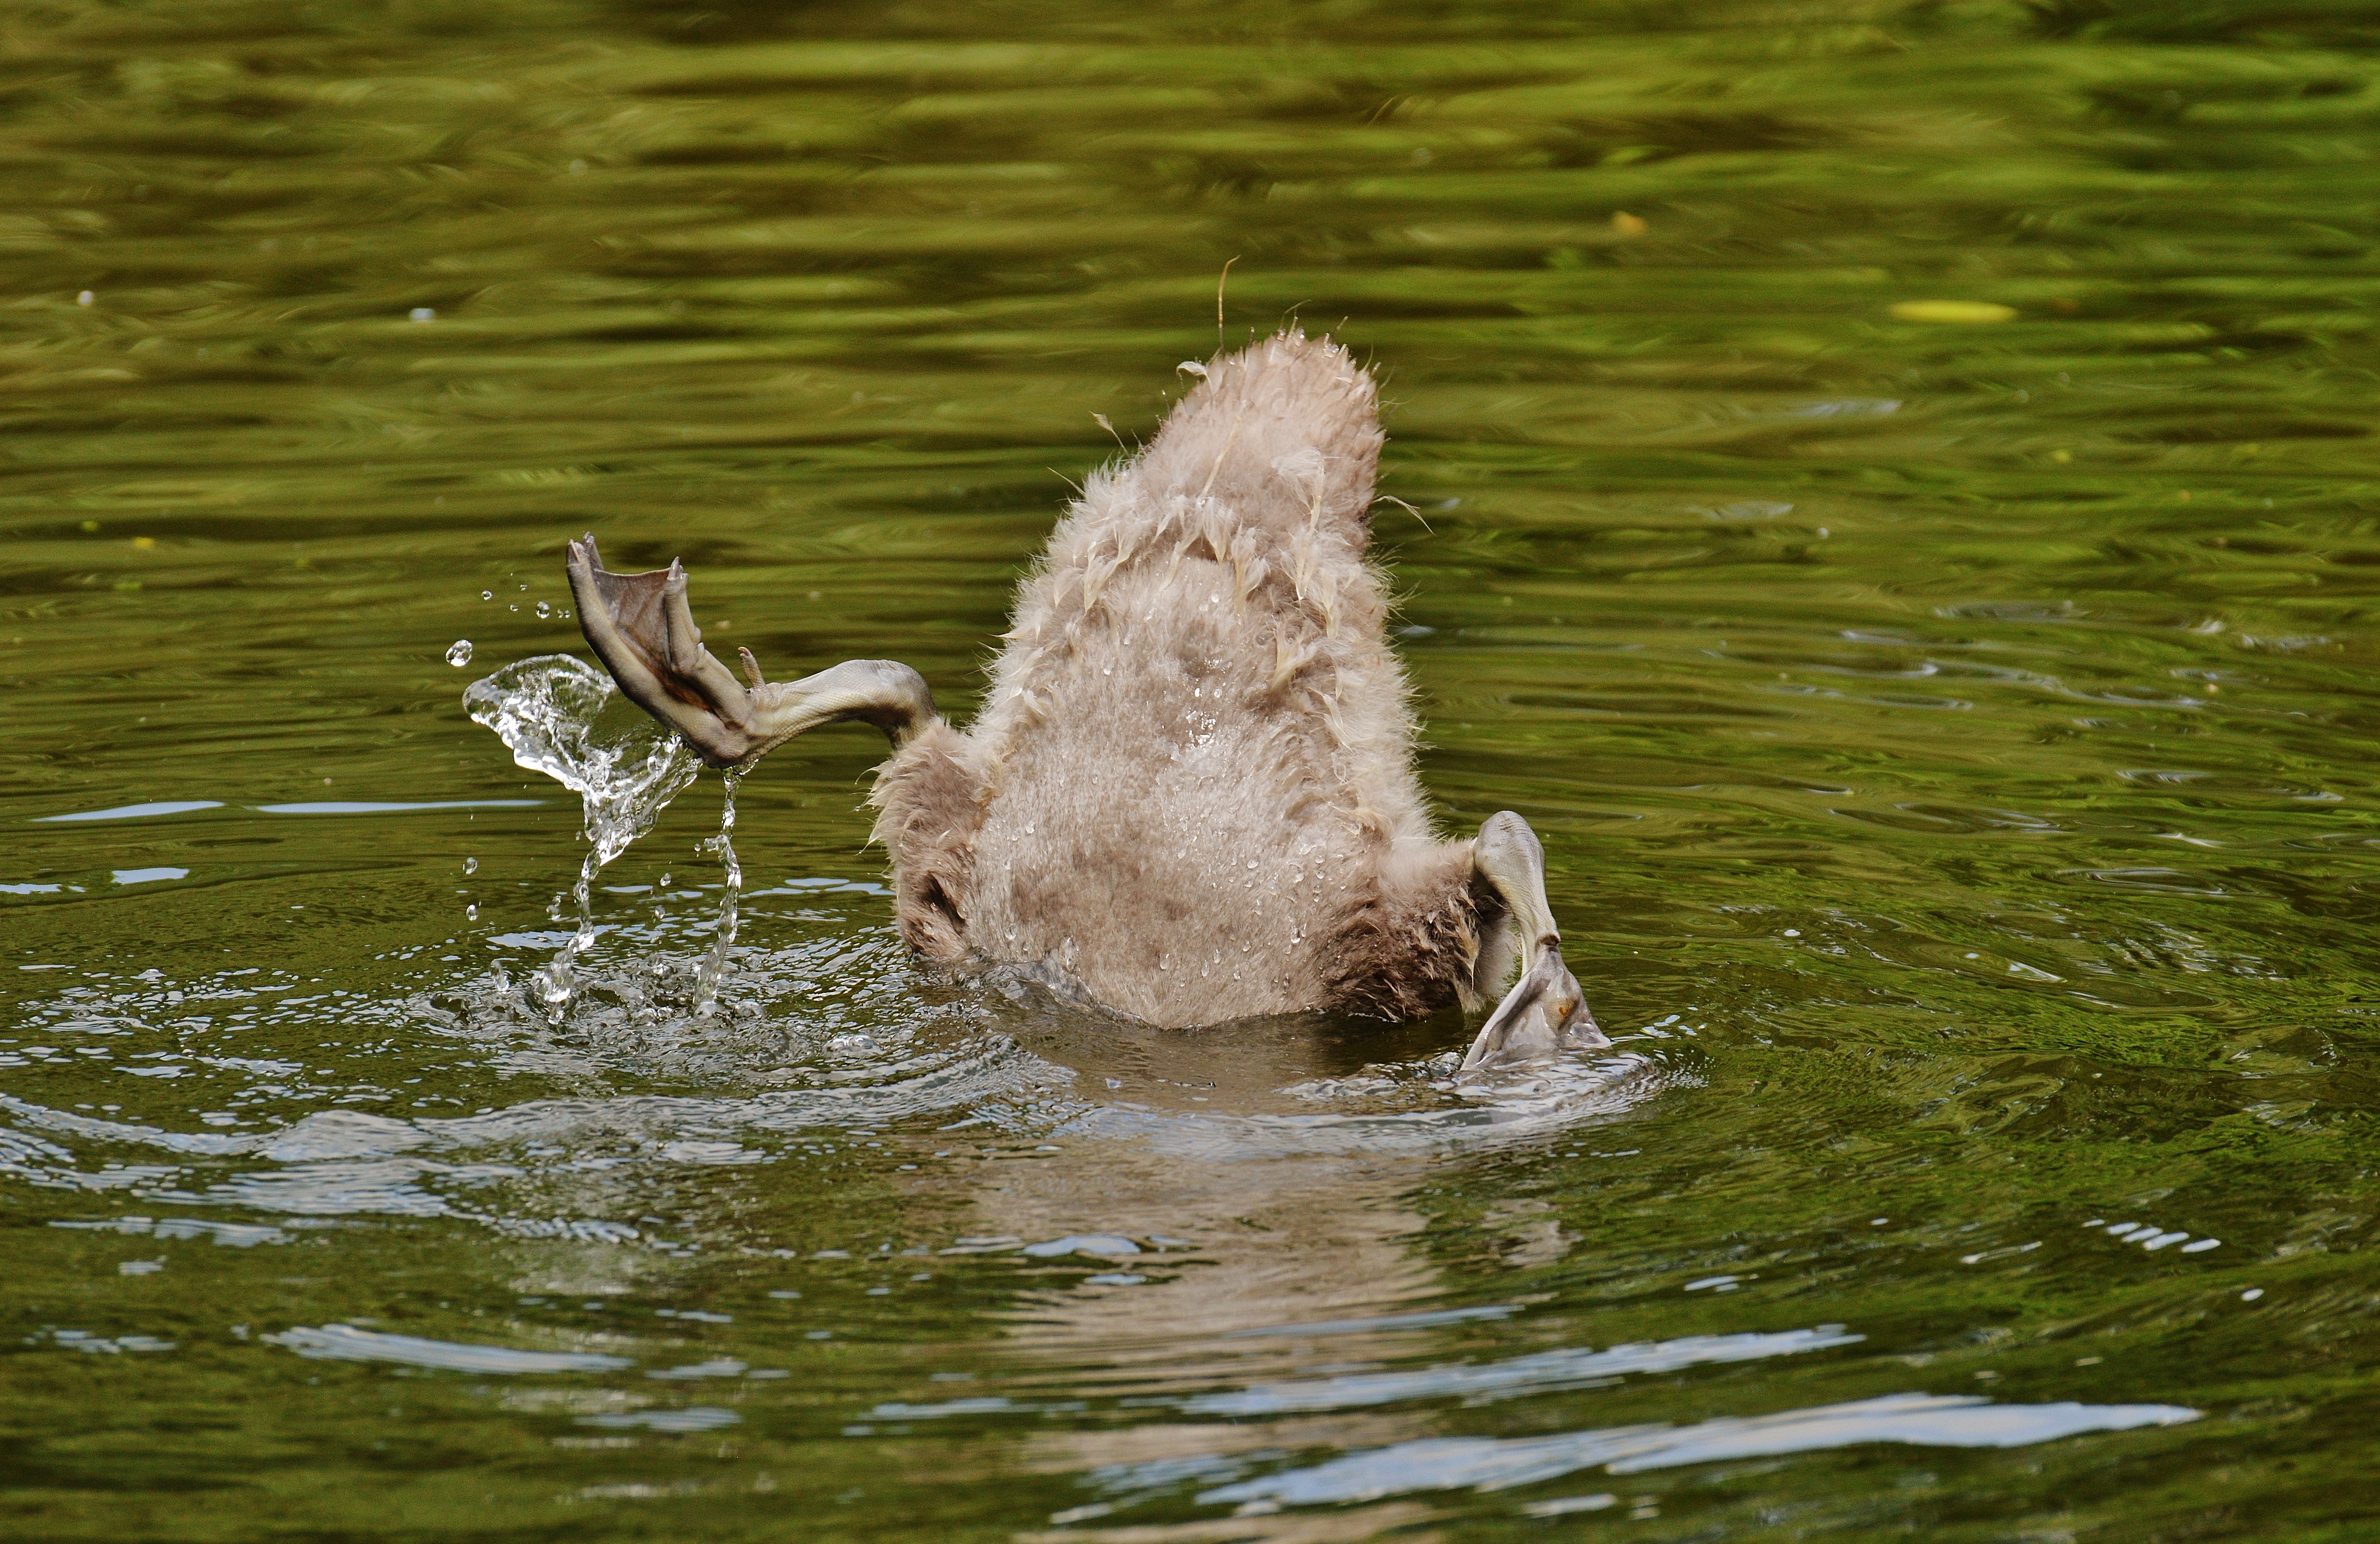
water, nature, bird, sweet, animal, cute, diving, pond, wildlife, swim, young, reflection, feather, fauna, plumage, swan, duck, swans, wetland, vertebrate, waterfowl, waters, water bird, animal world, young animal, ducks geese and swans